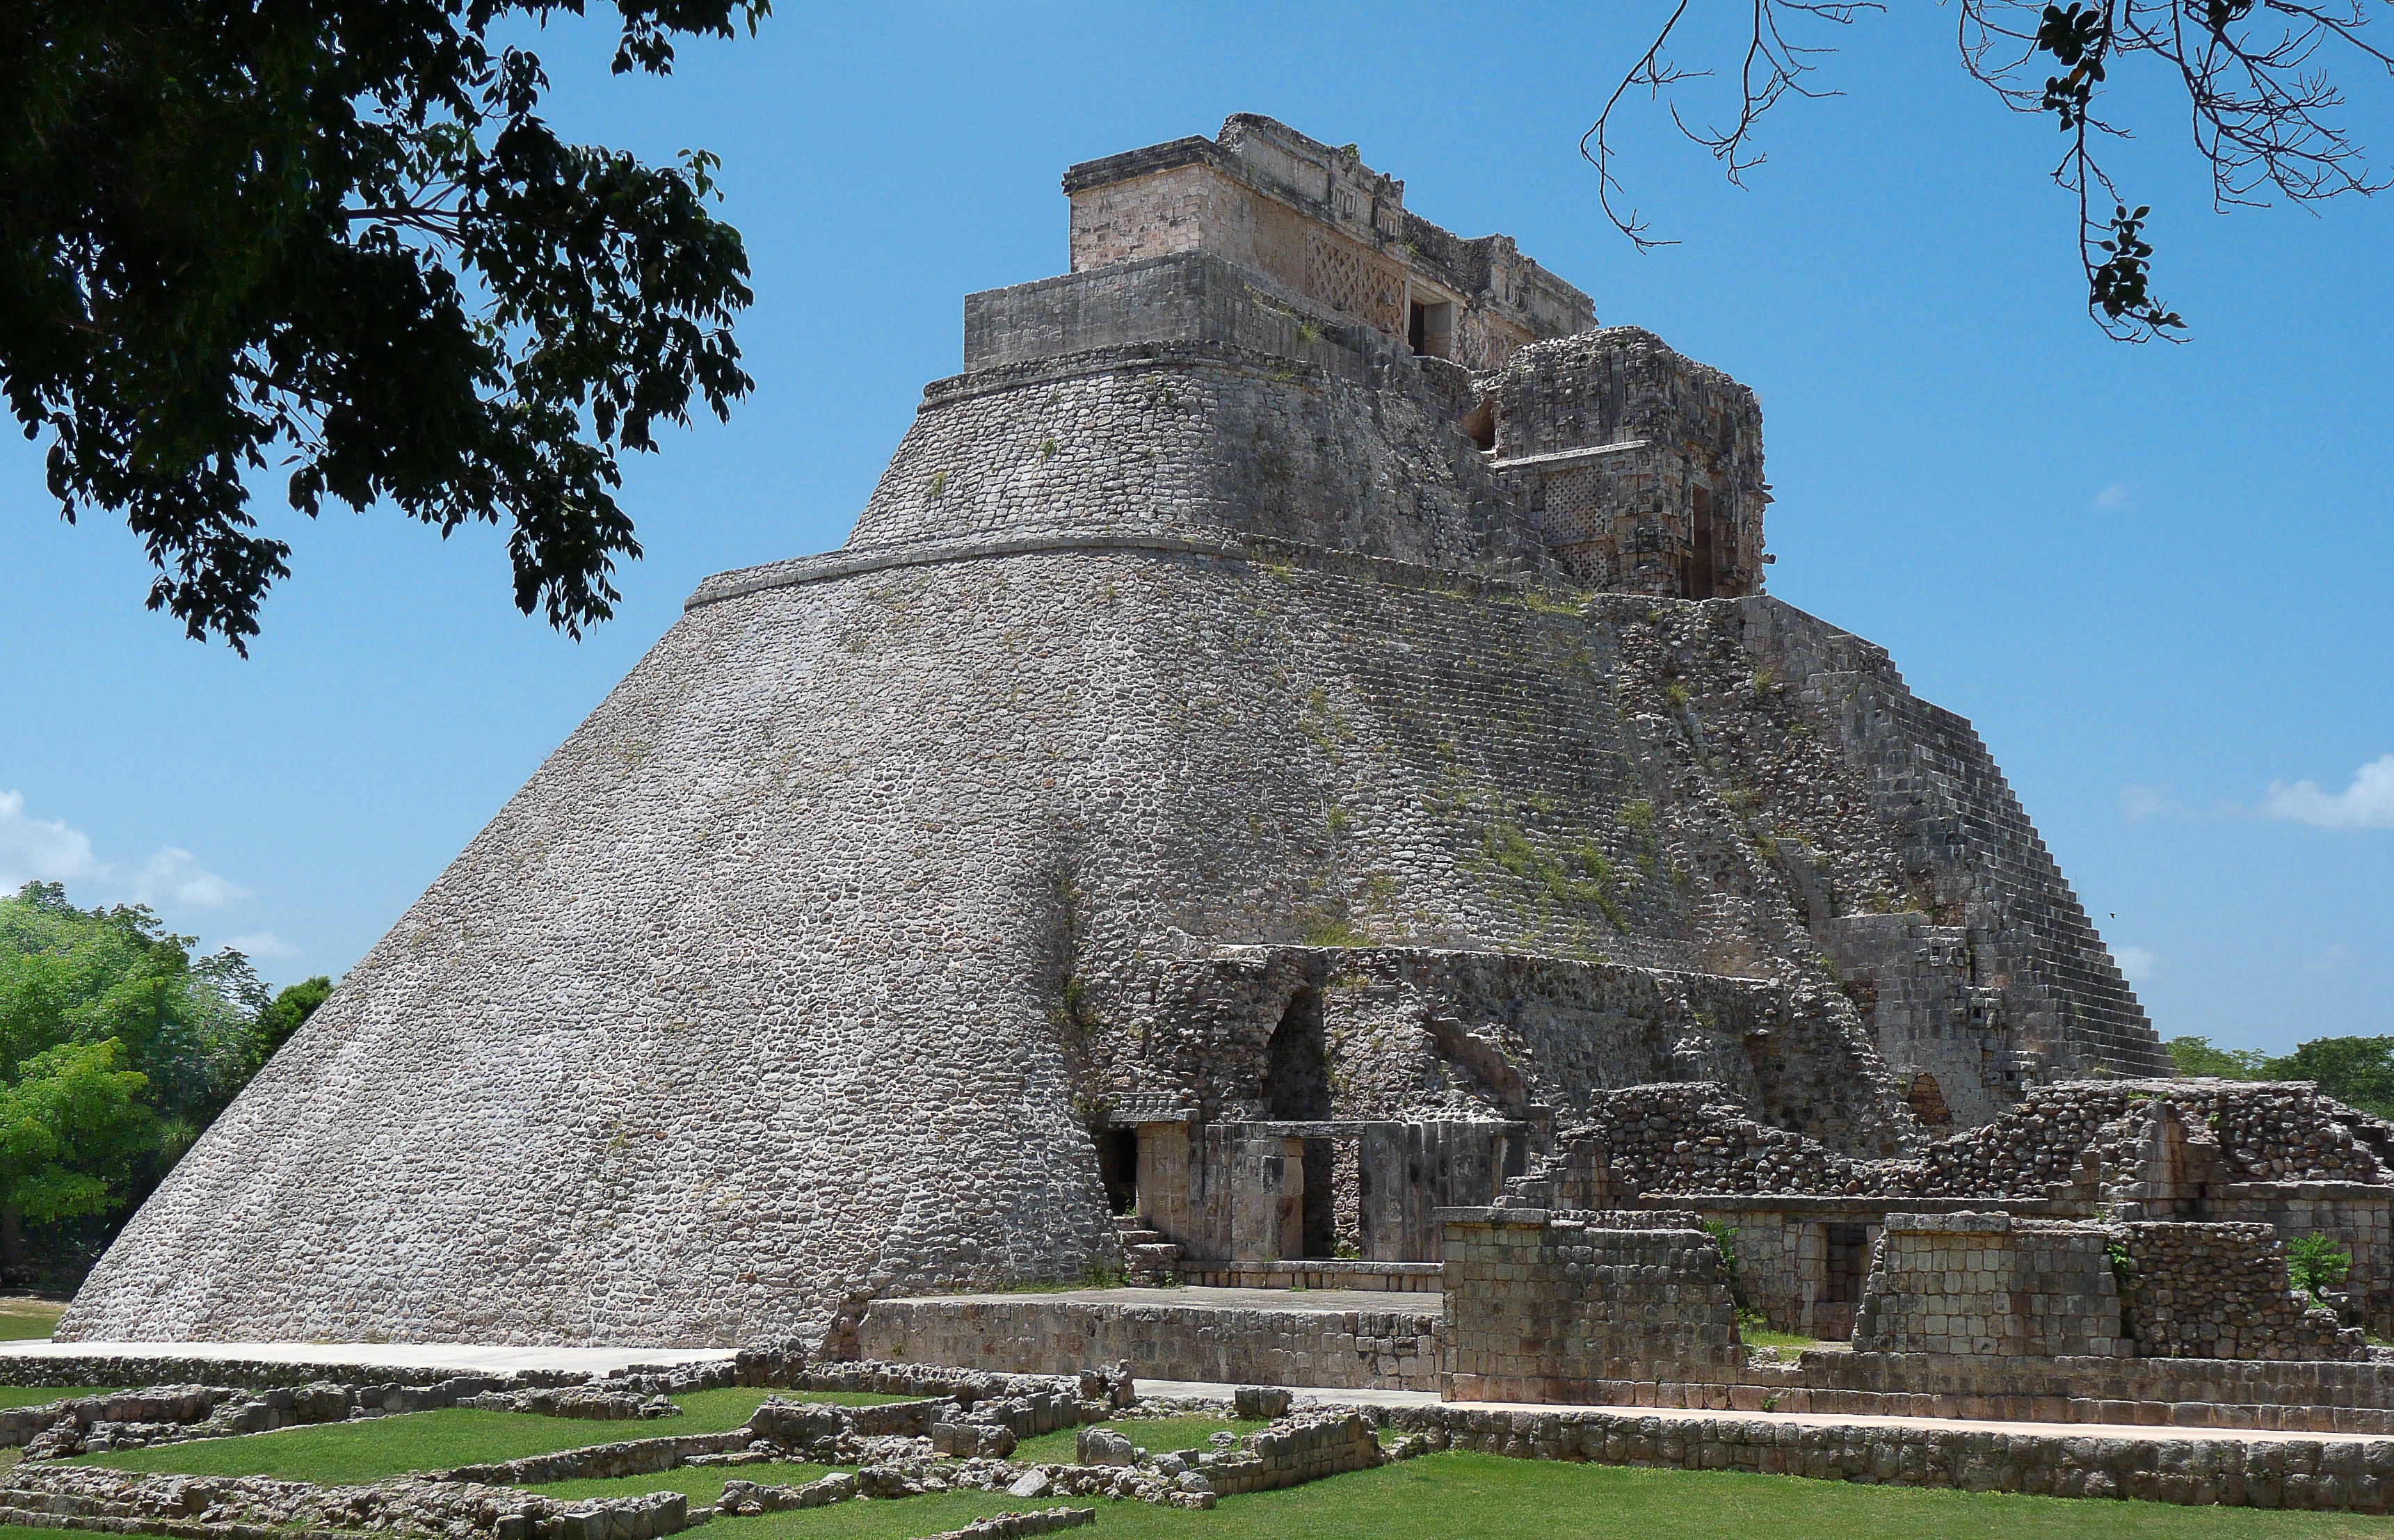
building, monument, pyramid, landmark, chapel, place of worship, archaeology, temple, mexico, ruins, archaeological site, historic site, ancient history, maya civilization